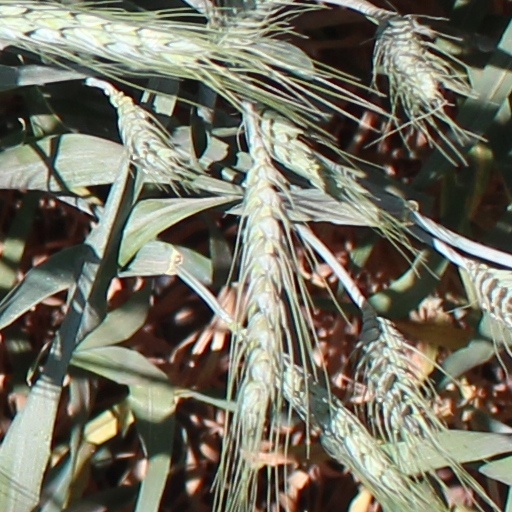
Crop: wheat